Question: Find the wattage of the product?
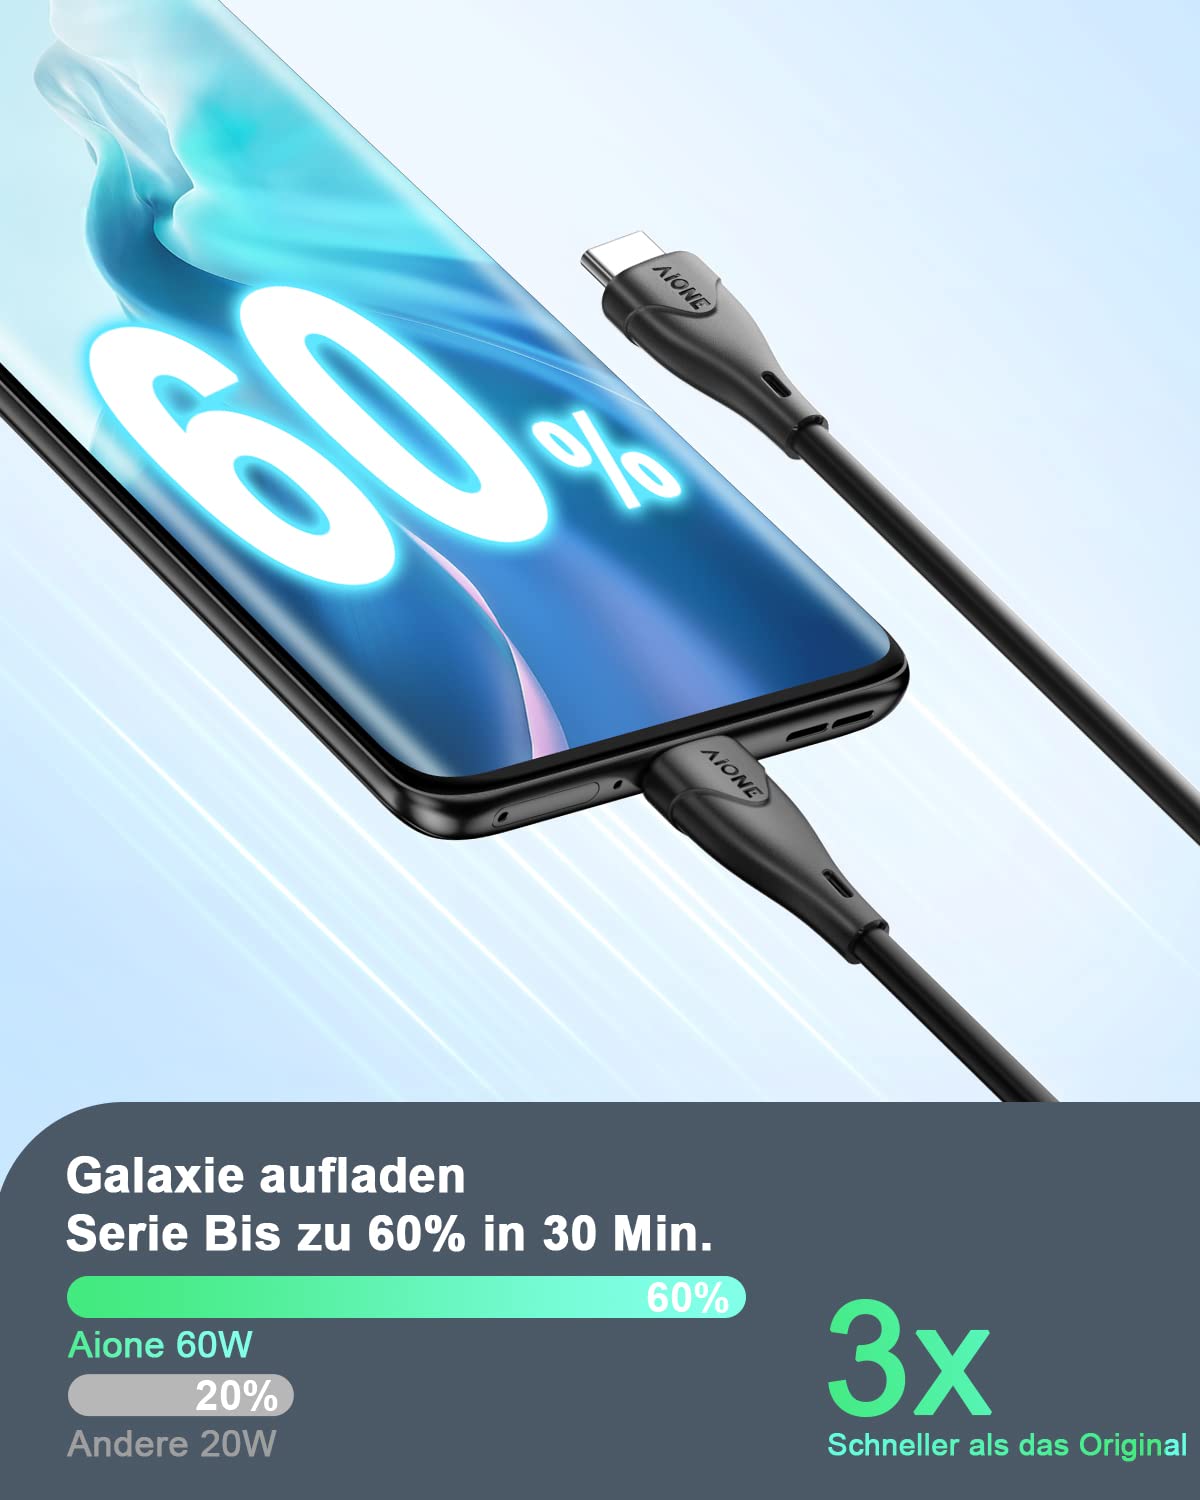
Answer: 20.0 watt